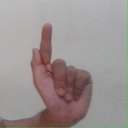
अक्षर: ळ